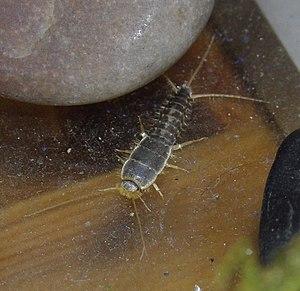
Thermobia domesticae ou Ctenolepisma